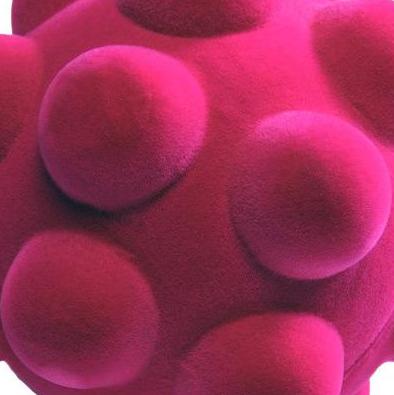
Texture: bumpy